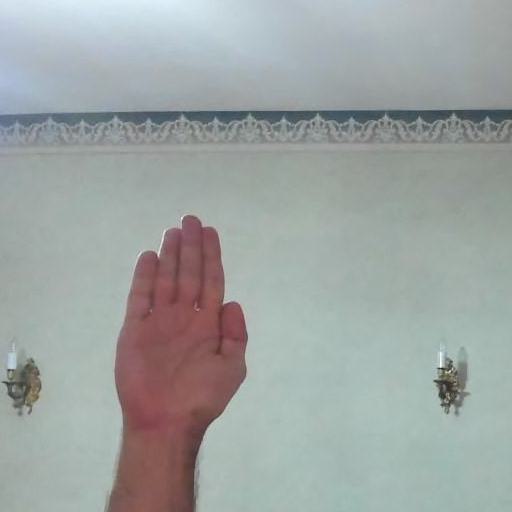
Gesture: stop